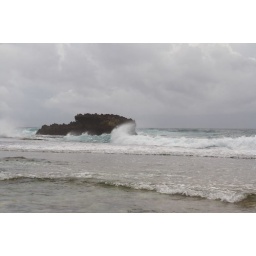
rock formation at the white beach in Bolinao, Pangasinan